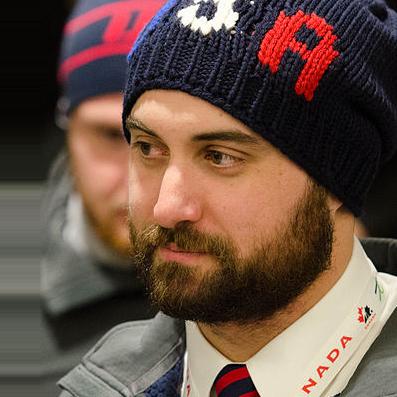
Age: 27